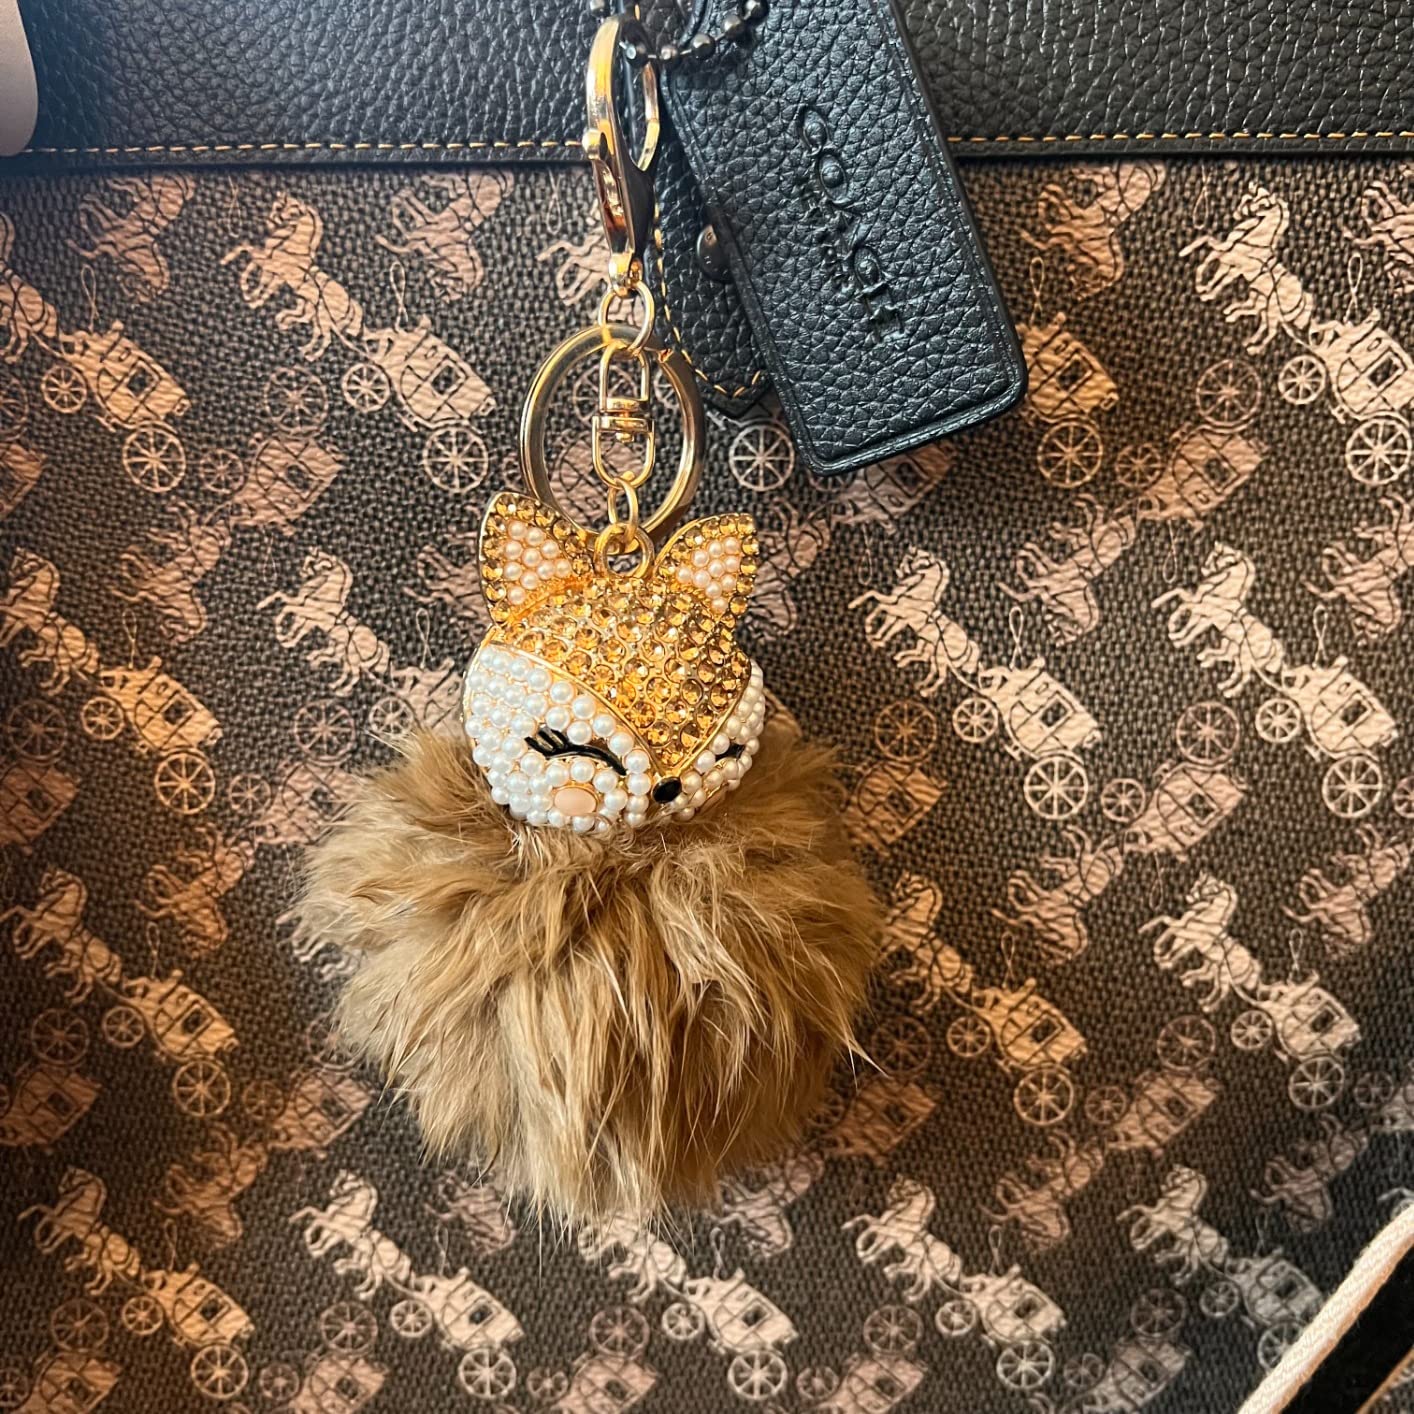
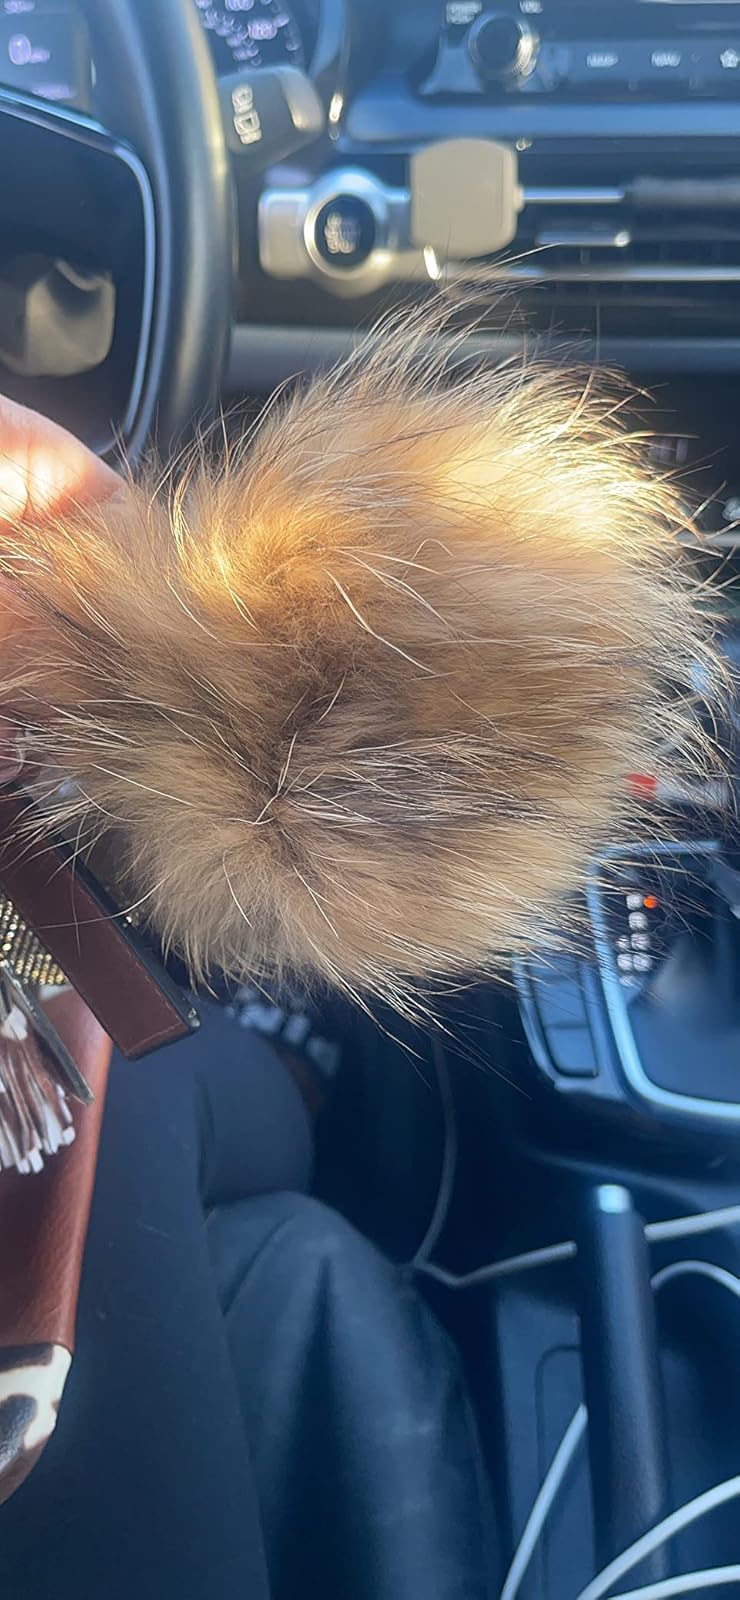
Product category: accessories_keychain
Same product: no